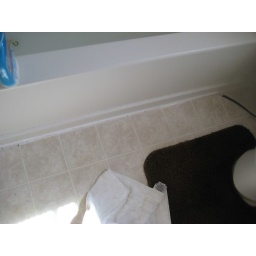
Caulked between tub and floor in master bathroom.